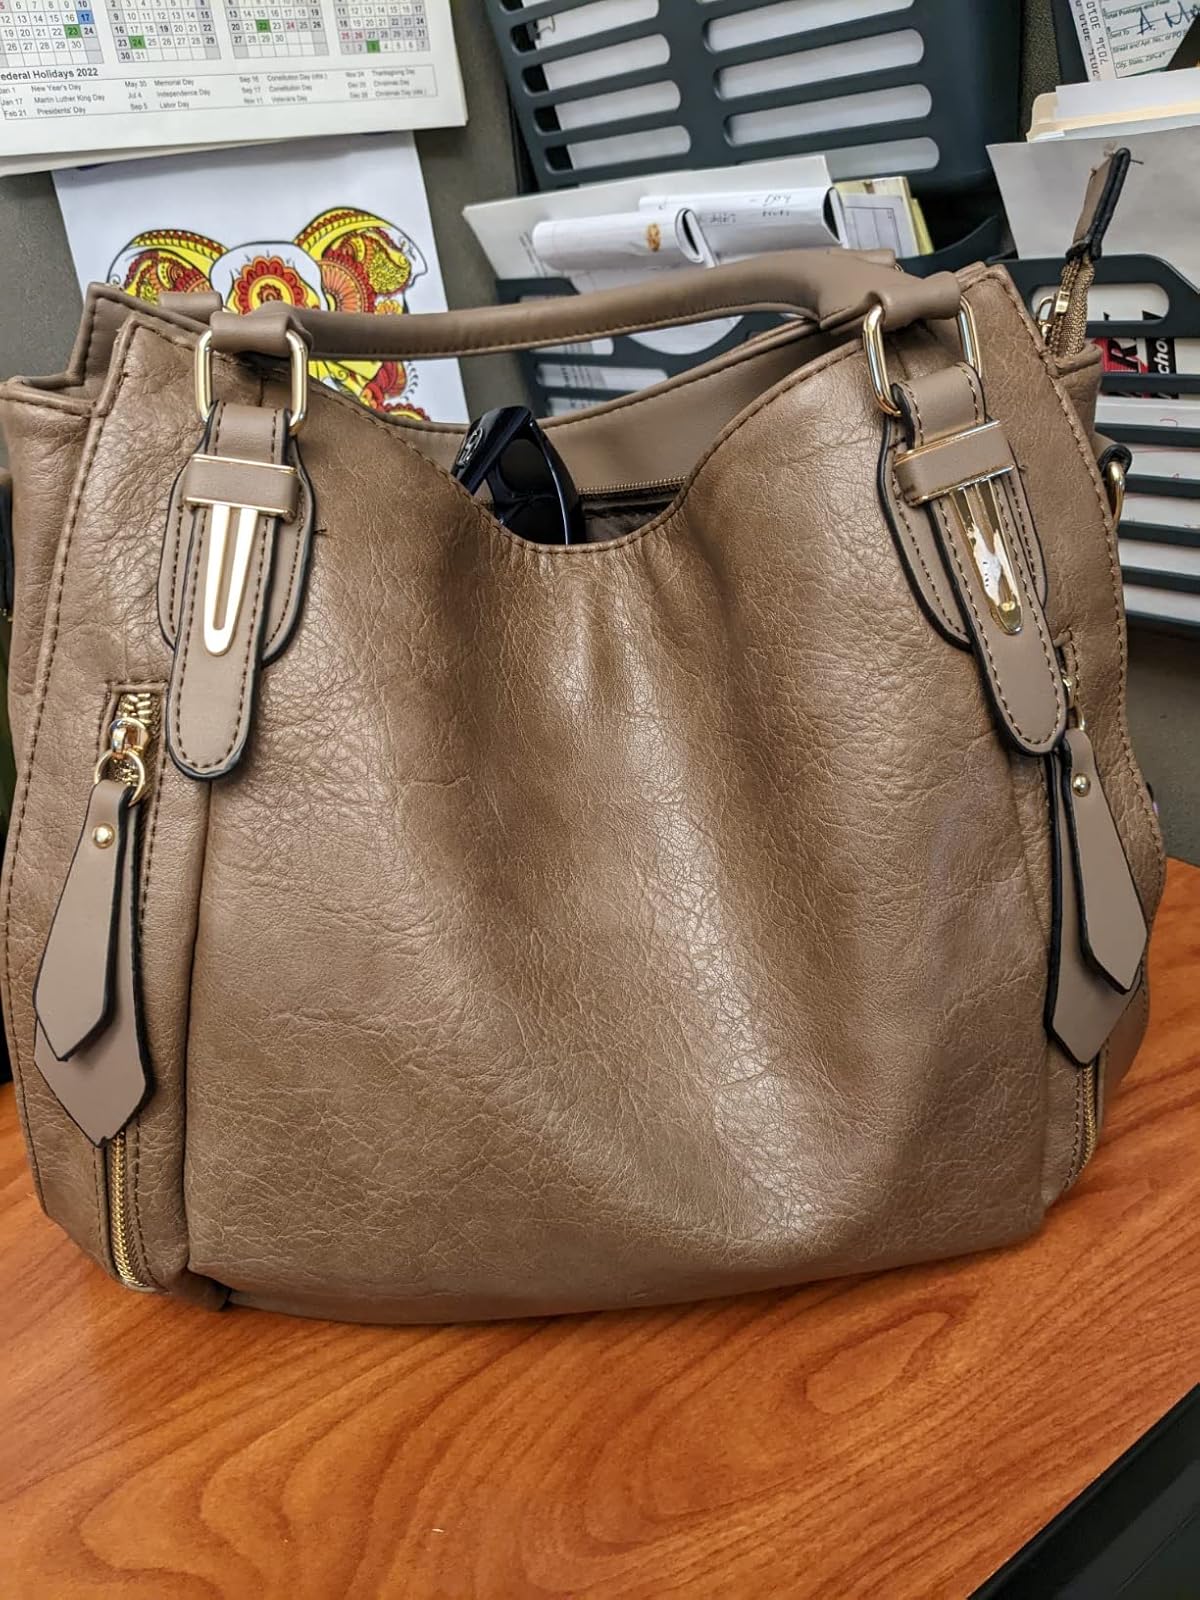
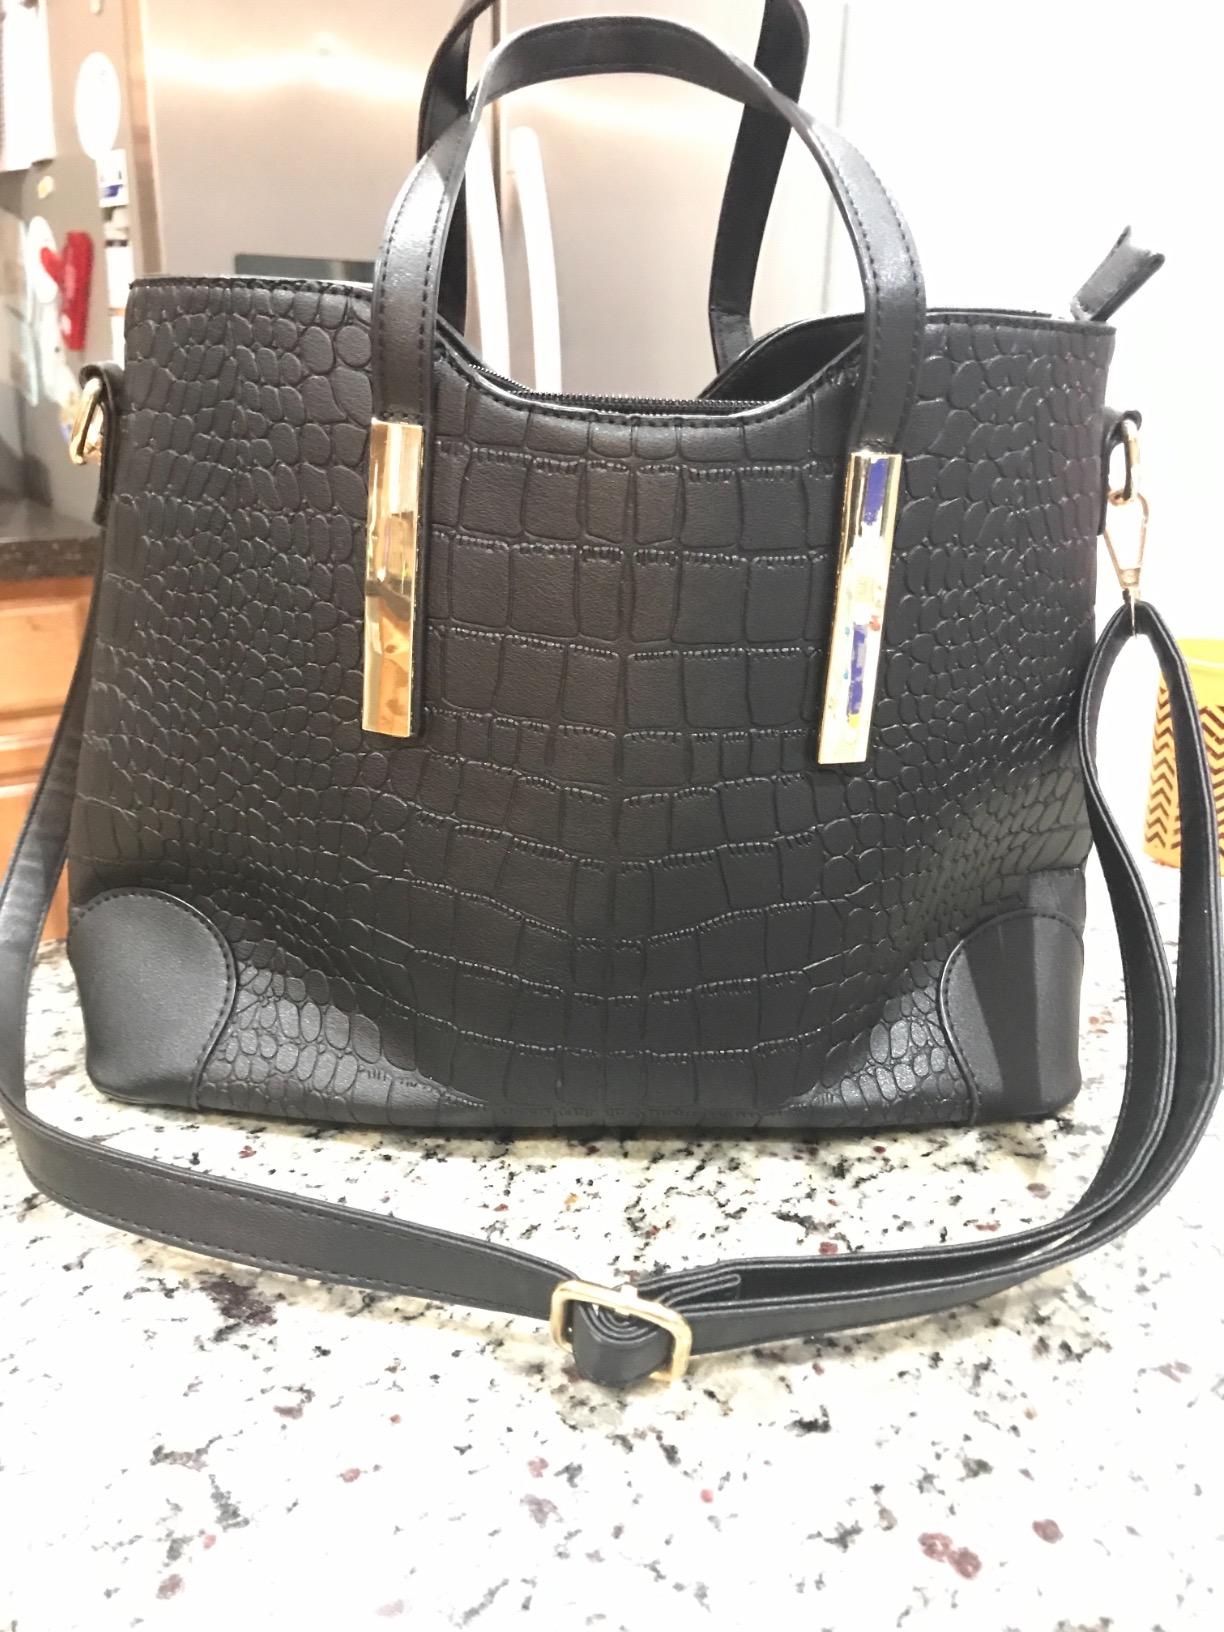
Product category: accessories_handbag
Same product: no